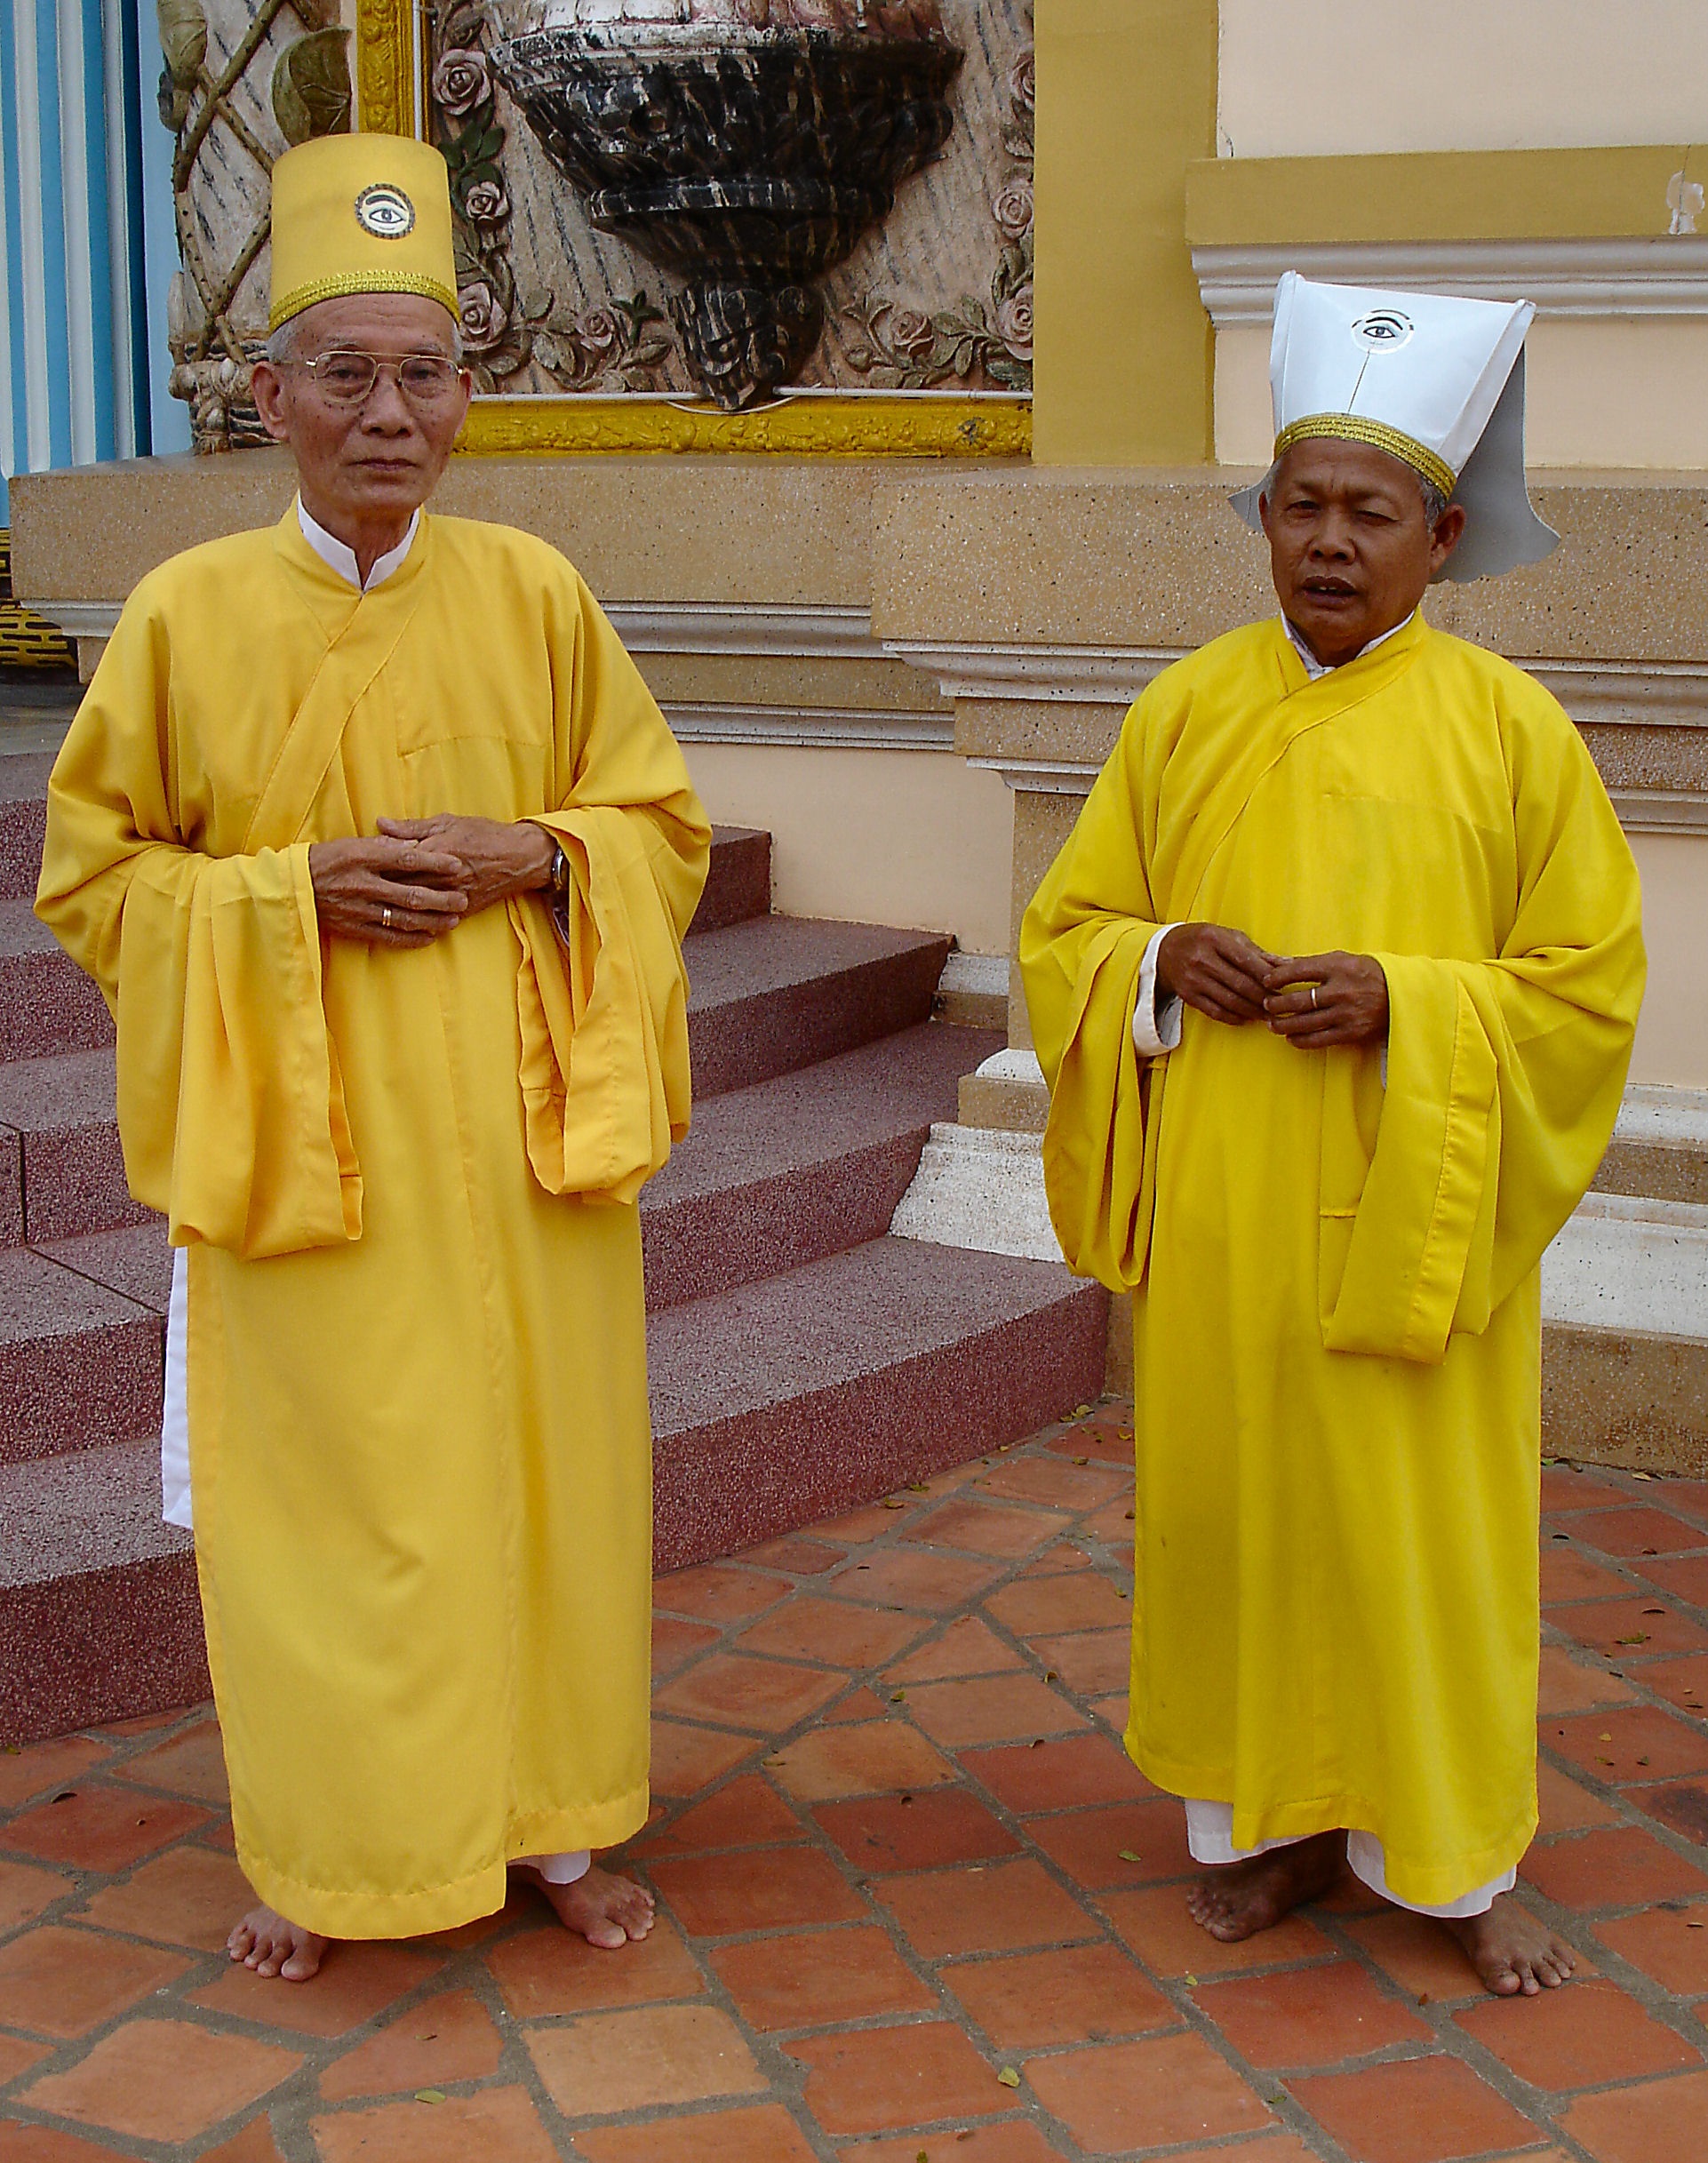
person, monk, buddhism, religion, profession, yellow, faith, bishop, cambodia, monastery, monks, faithful, clergy, deacon, abbot, priesthood, presbyter, academic dress